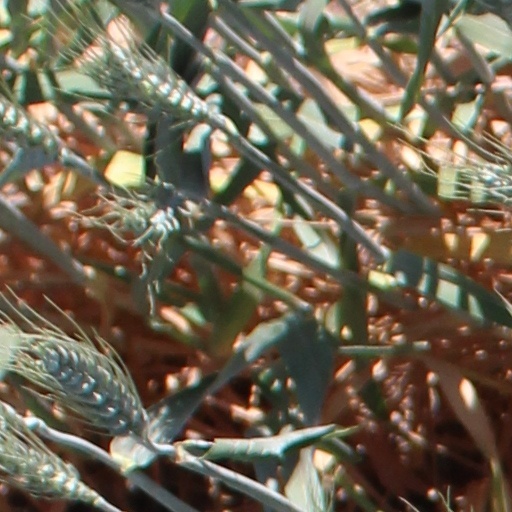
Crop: wheat